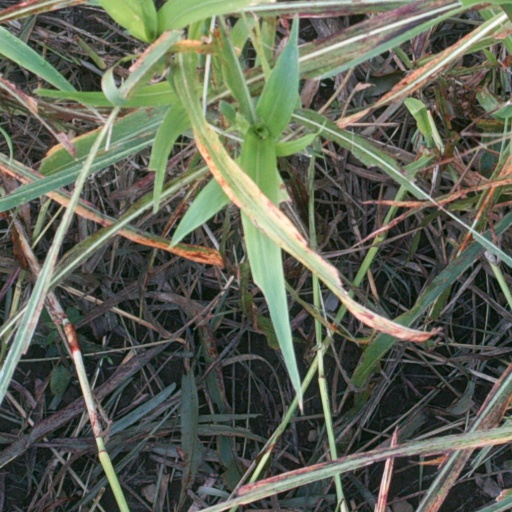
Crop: sorghum